Ferengi

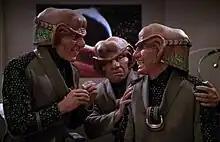
Three Ferengi in the "Star Trek: The Next Generation" episode "".

The Ferengi are a fictional extraterrestrial species in the American science fiction franchise "Star Trek". They were devised in 1987 for the series "", played a prominent role in the following series "", and have made brief appearances in subsequent series such as "", "", "", "" and "".